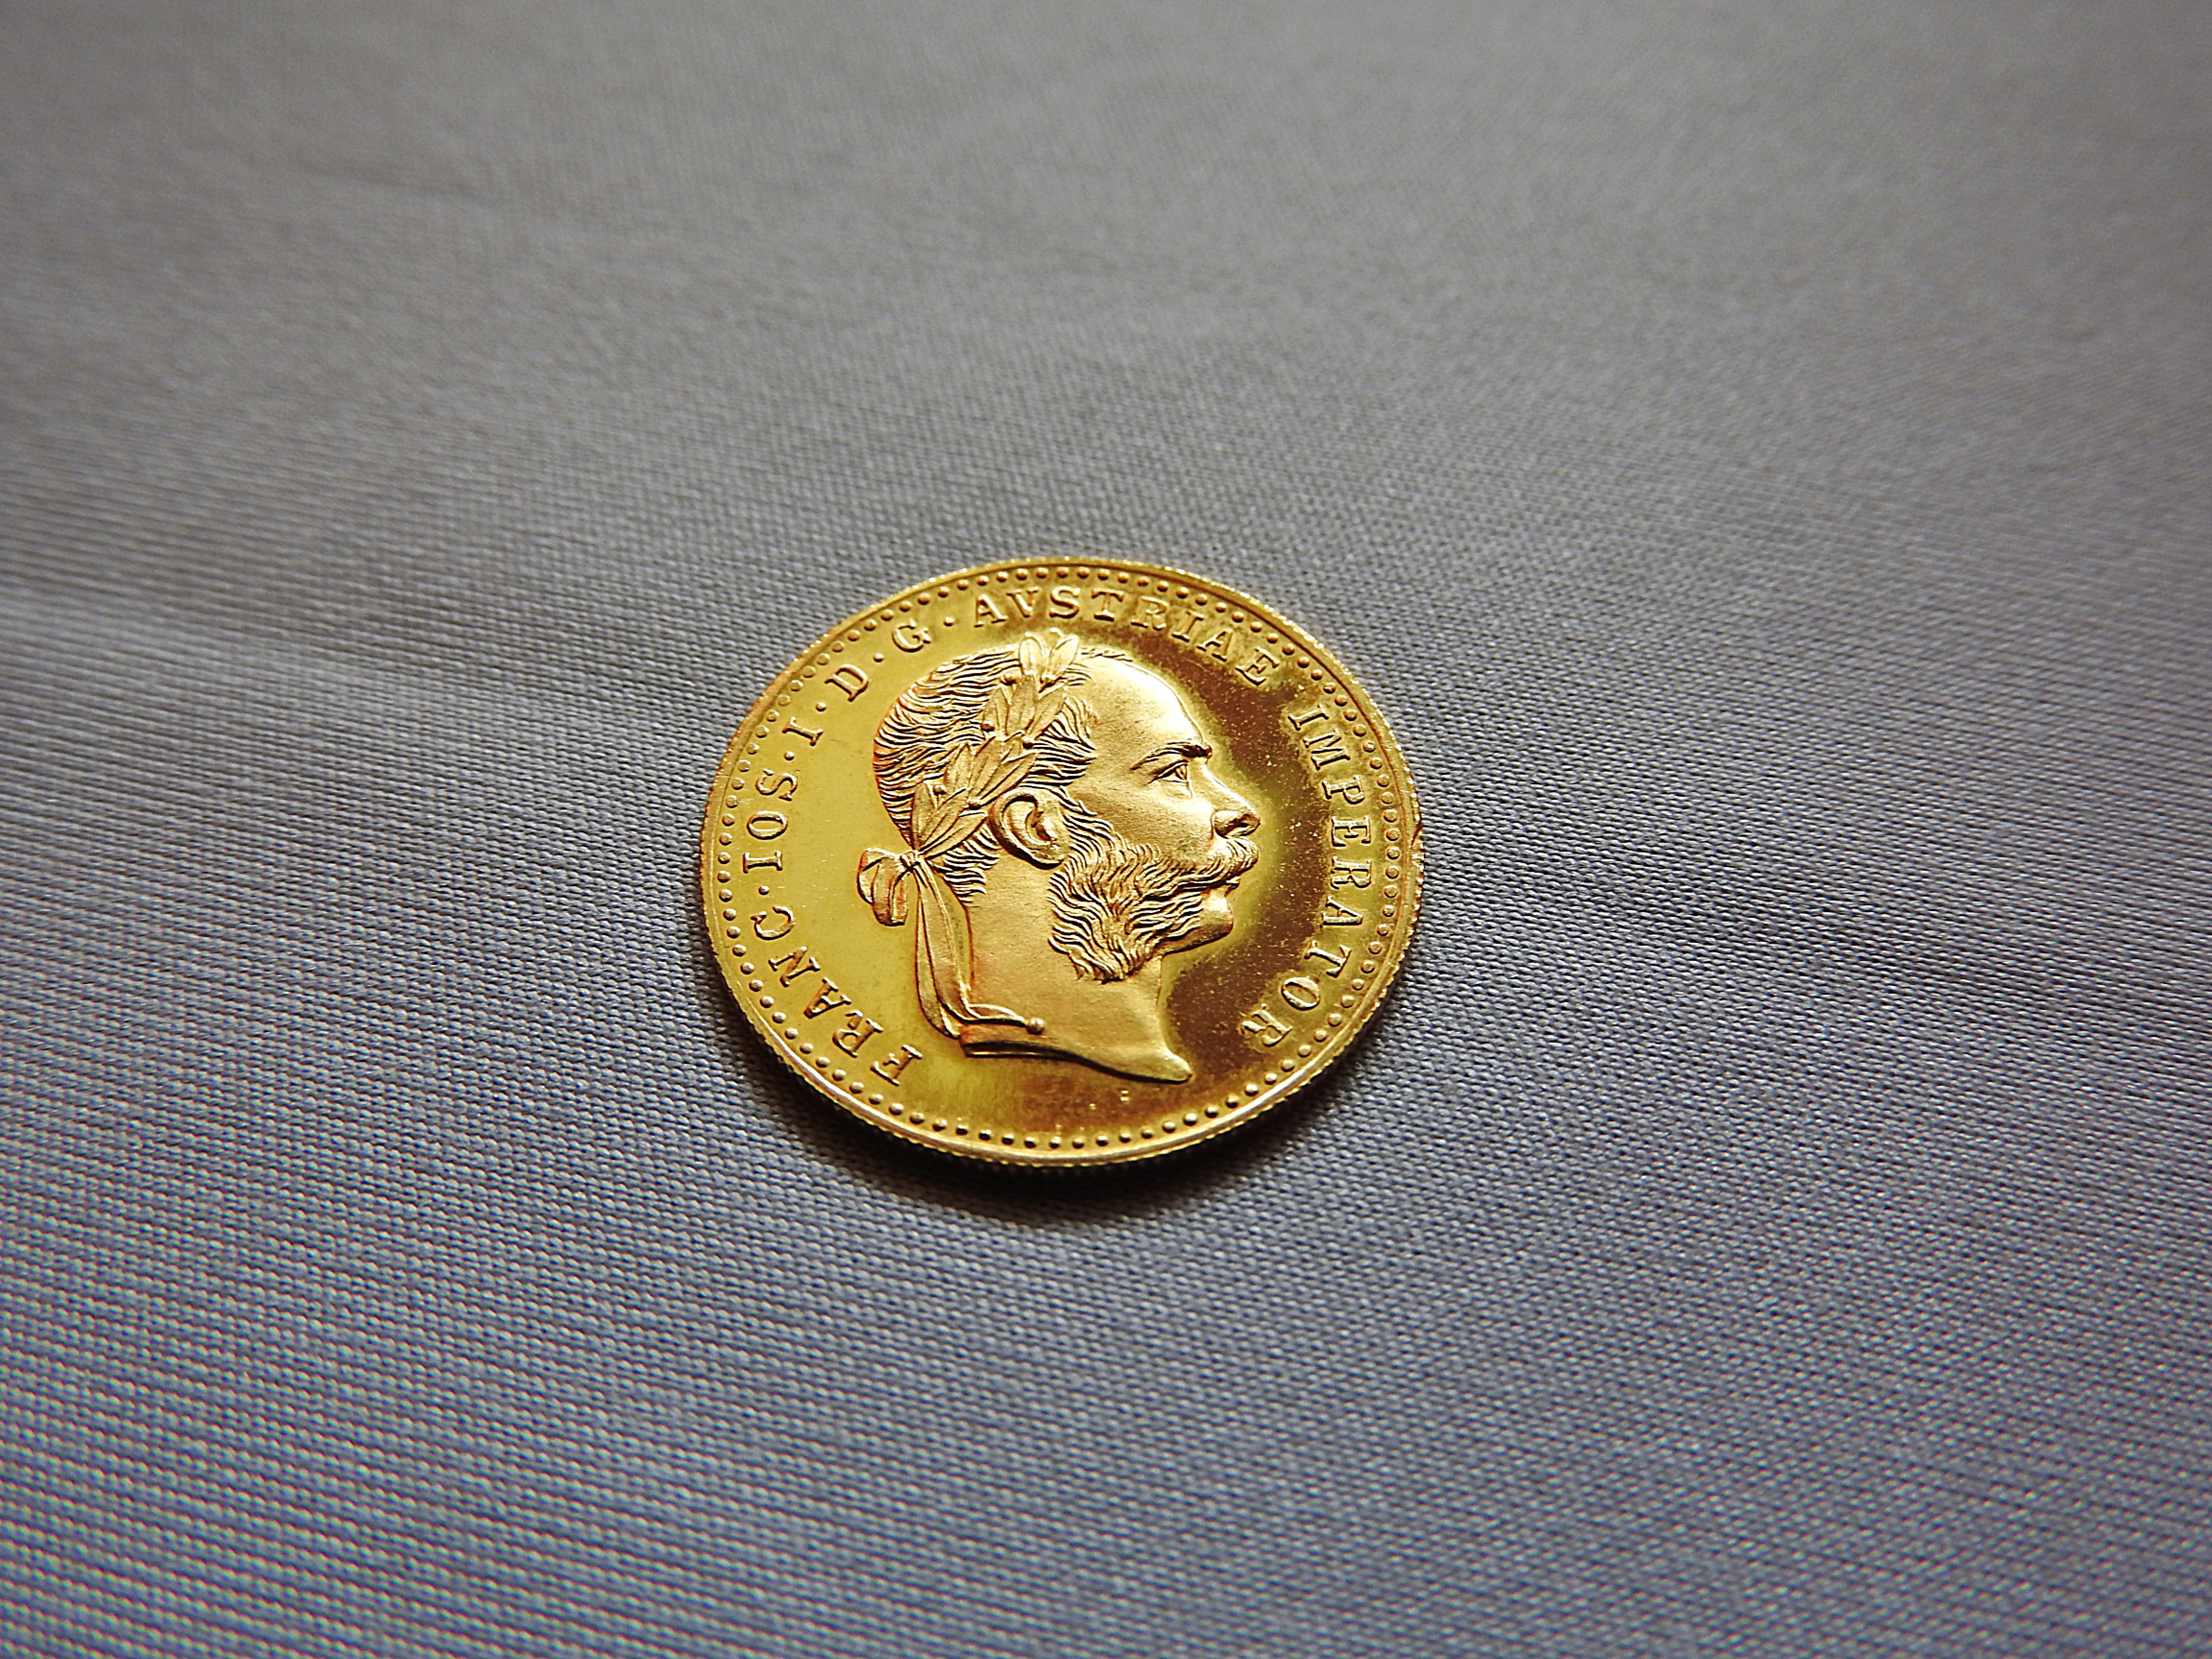
money, gold, currency, coin, medal, award, gold coin, locket, golddukat, fashion accessory